Surgical anastomosis

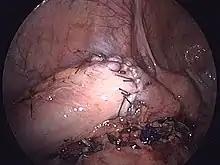
A hand-sewn bowel anastomosis, in this case of the sigmoid colon

A surgical anastomosis is a surgical technique used to make a new connection between two body structures that carry fluid, such as blood vessels or bowel. For example, an arterial anastomosis is used in vascular bypass and a colonic anastomosis is used to restore colonic continuity after the resection of colon cancer.